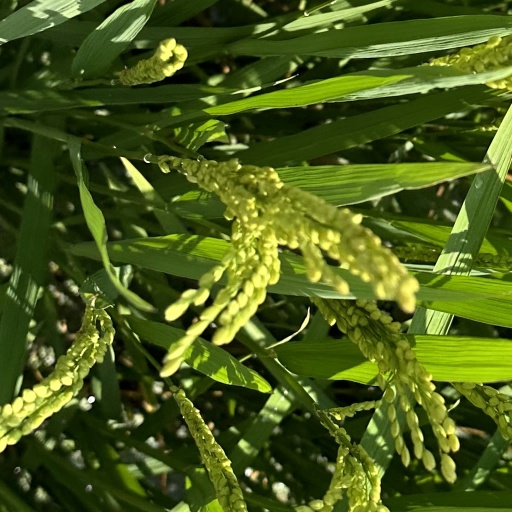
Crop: rice